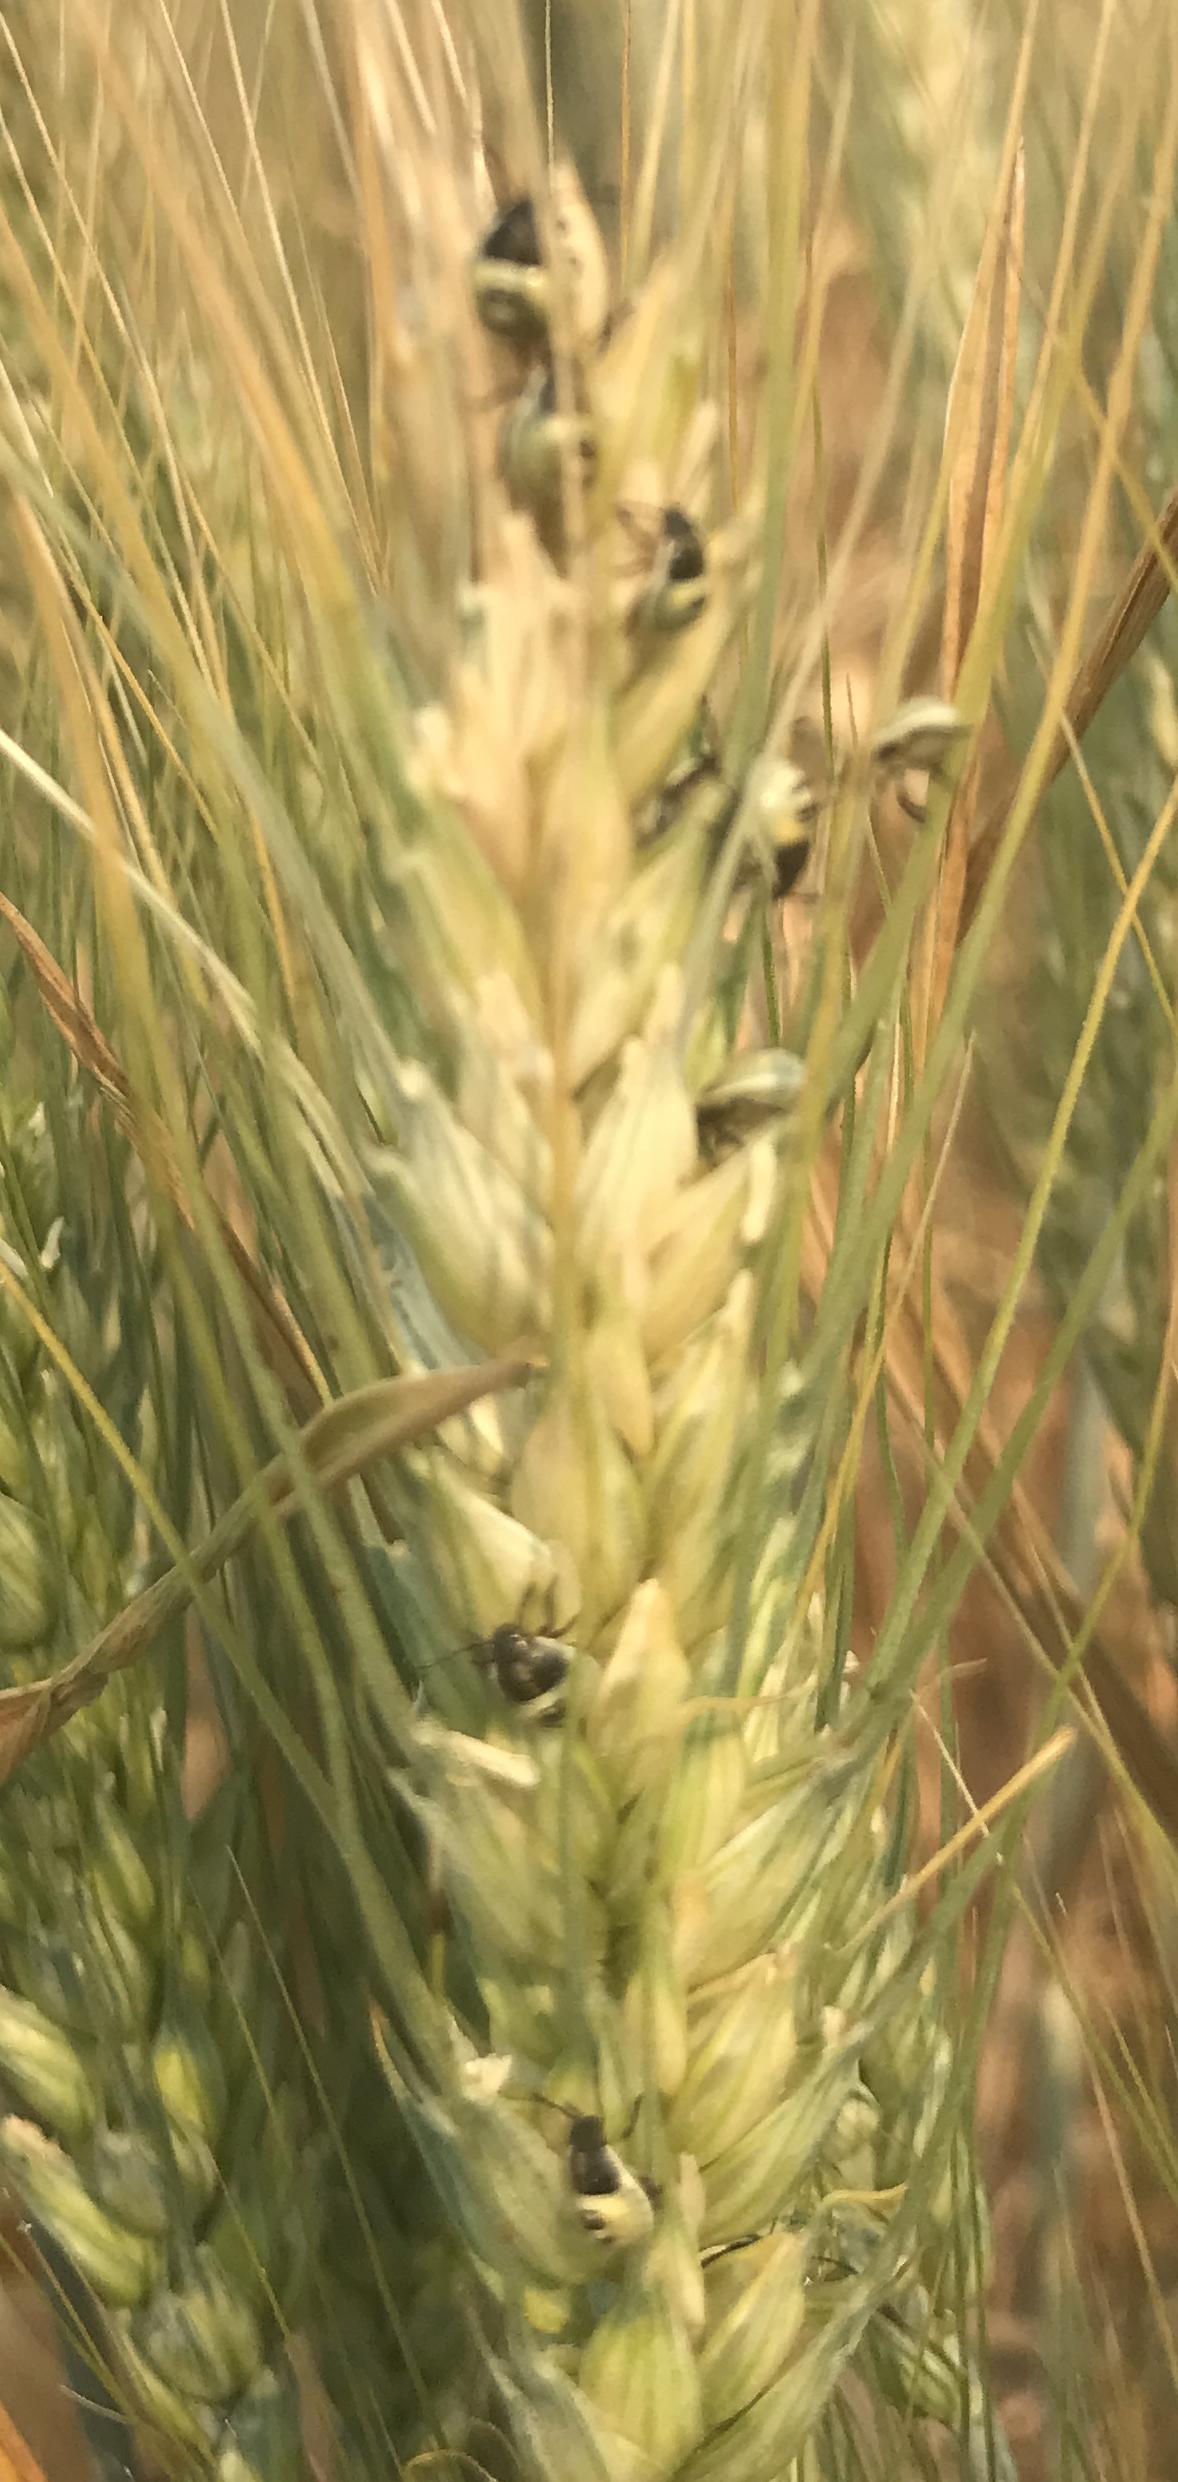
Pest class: stink_bug